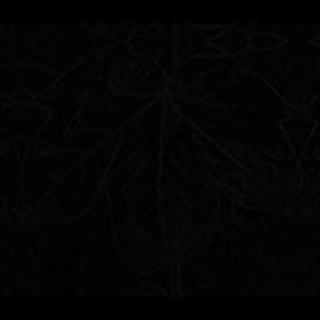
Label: cotton_target_spot